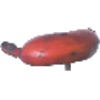
Label: red_banana